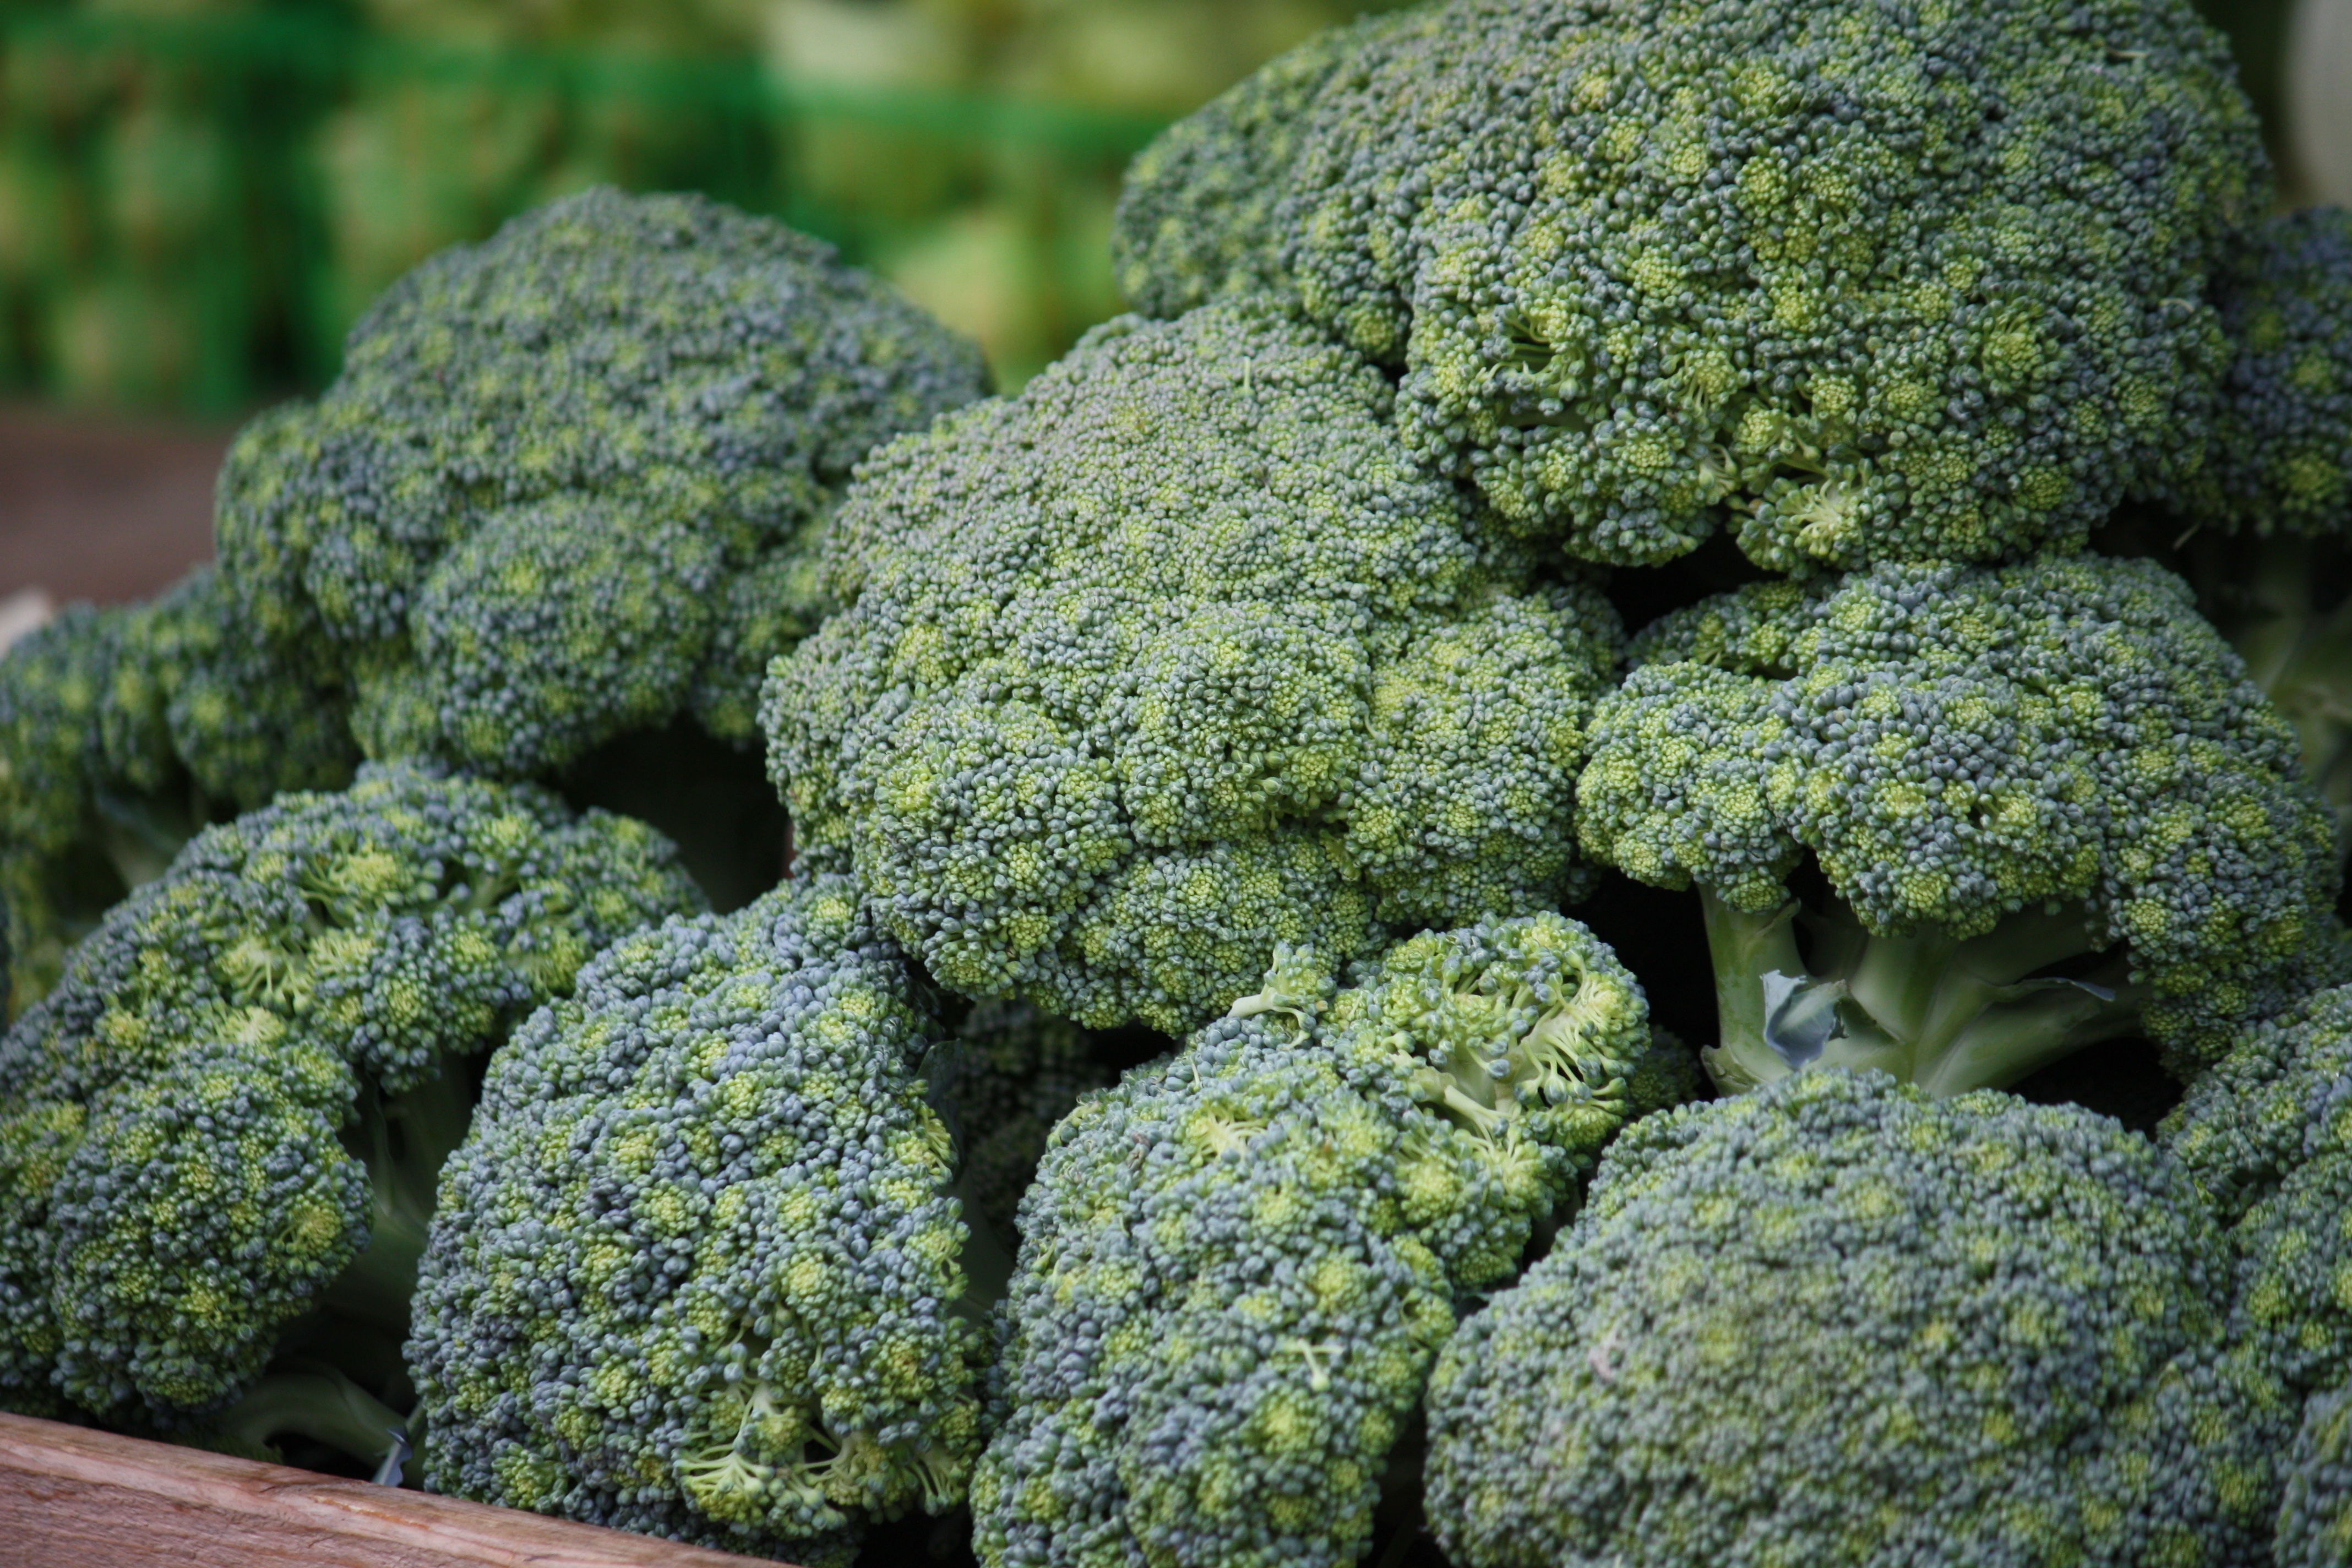
food, green, produce, vegetable, fresh, soil, healthy, broccoli, eating, dinner, antioxidant, diet, crispy, adult, dieting, superfood, leaf vegetable, cruciferous vegetables